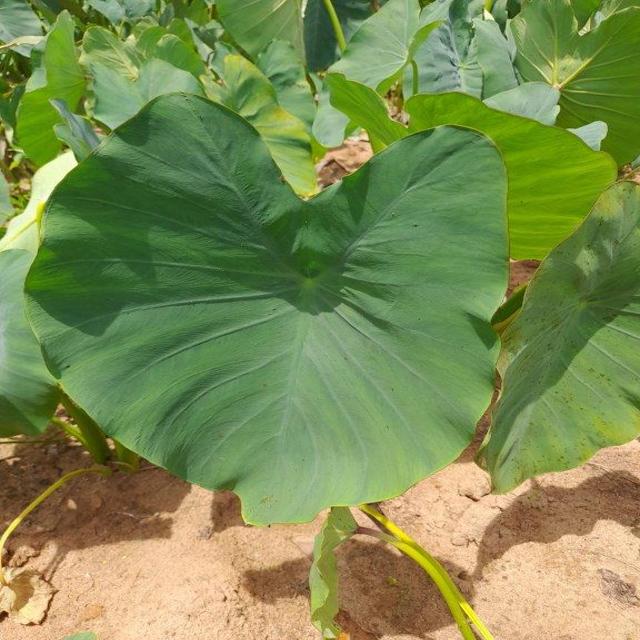
Label: Healthy